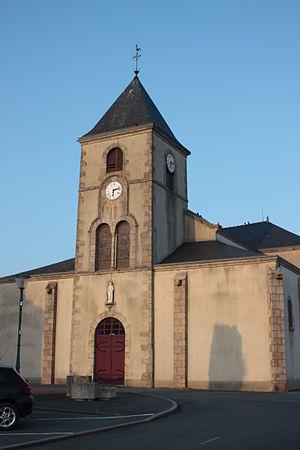
Église, Fr-85-la Guyonnière.
La liste des églises de la Vendée recense de la manière la plus complète possible les églises, cathédrale et basiliques situées dans le département français de la Vendée.
La Guyonnière est une ancienne commune française située au nord-est du département de la Vendée en région Pays de la Loire. Depuis janvier 2019, elle forme, avec 4 autres commune, Montaigu-Vendée.
Montaigu-Vendée est une commune nouvelle française située dans le département de la Vendée en région des Pays de la Loire. Elle résulte de la fusion, au 1ᵉʳ janvier 2019, des communes de Boufféré, La Guyonnière, Saint-Georges-de-Montaigu, Saint-Hilaire-de-Loulay et Montaigu, l'ancienne commune éponyme qui en est le chef-lieu.